Gatlinburg, Tennessee

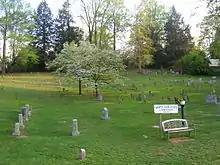
White Oak Flats Cemetery

In the decade following the arrival of the Ogles, McCarters, and Huskeys in what came to be known as White Oak Flats, a steady stream of settlers moved into the area. Most were veterans of the American Revolution or War of 1812 who had converted the tracts they had received for service in war into deeds. Among these early settlers were Timothy Reagan (c. 1750–1830), John Ownby Jr. (1791–1857), and Henry Bohanon (1760–1842). Their descendants still live in the area today.